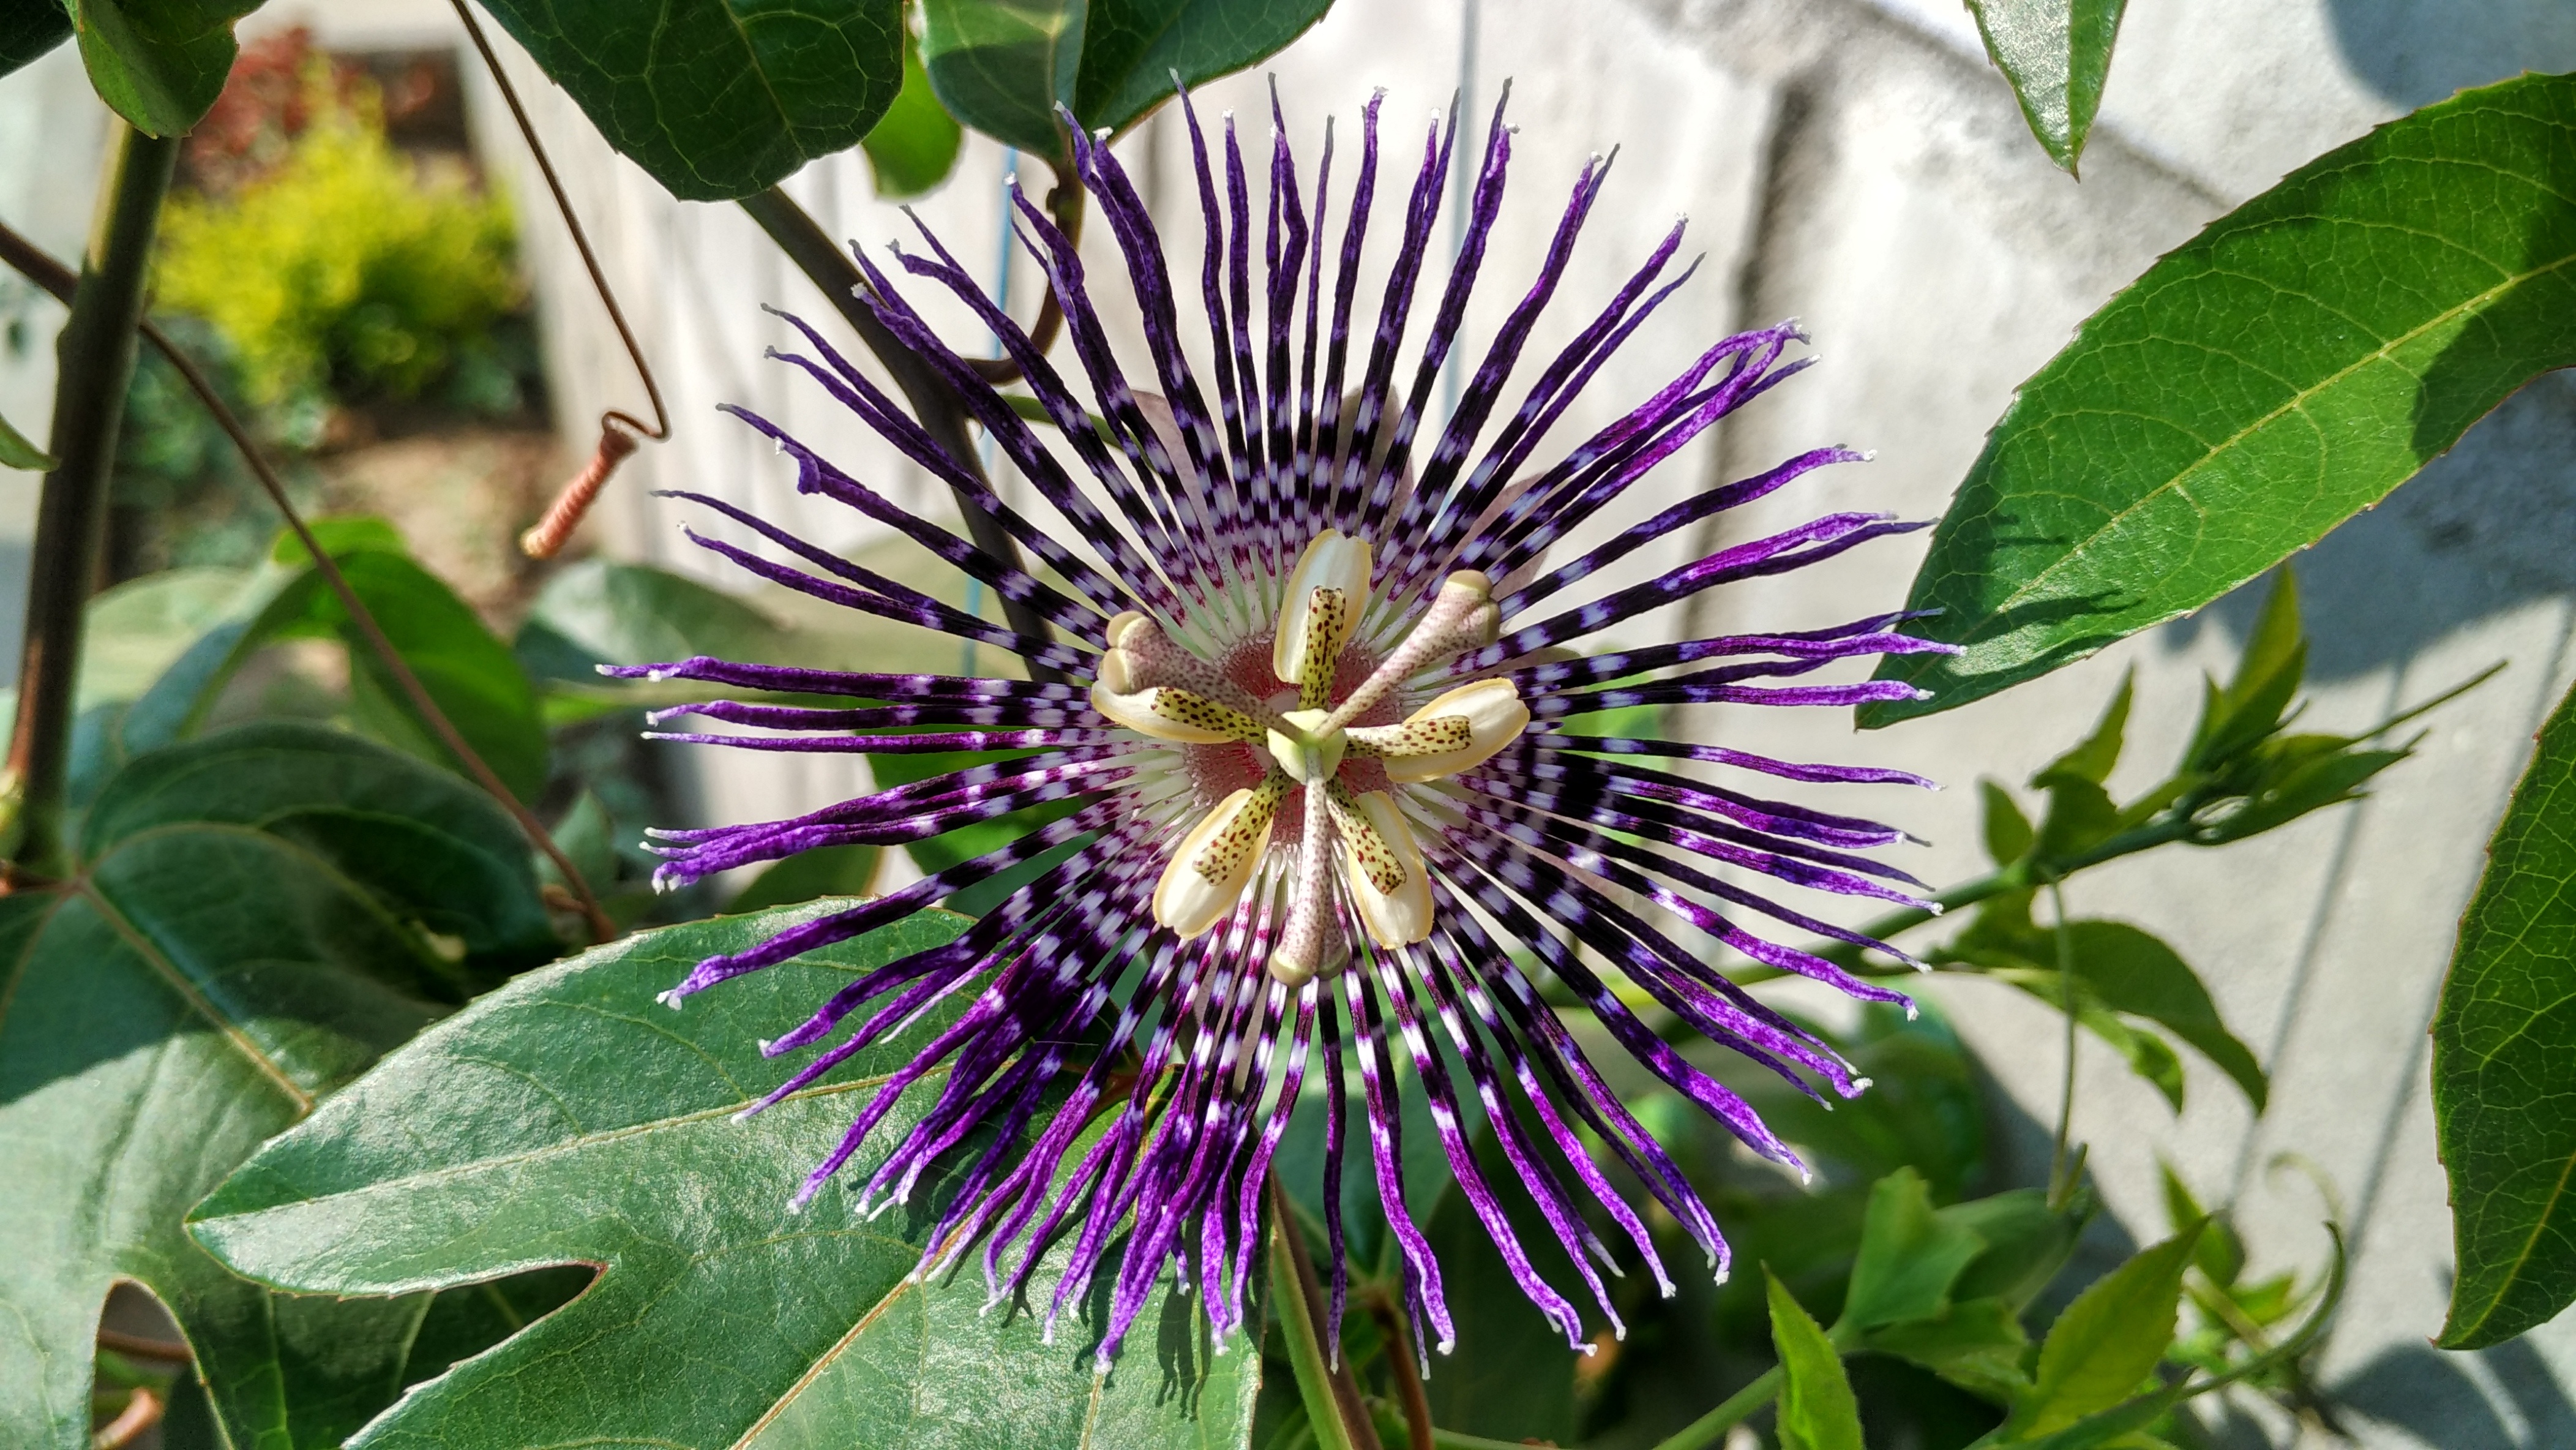
nature, plant, flower, produce, natural, botany, garden, flora, season, botanical, wildflower, close up, spring flowers, passion flower, macro photography, flowering plant, land plant, passion flower family, purple passionflower, giant granadilla